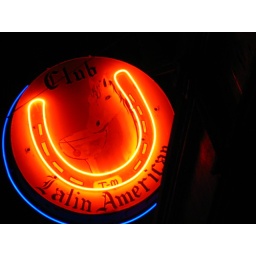
neon sign above a bar in the mission - san francisco, california